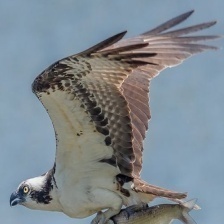
Species: OSPREY
Scientific name: PANDION HALIAETUS